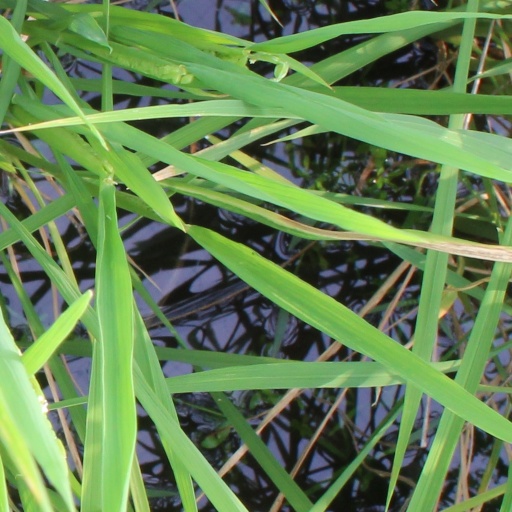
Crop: rice